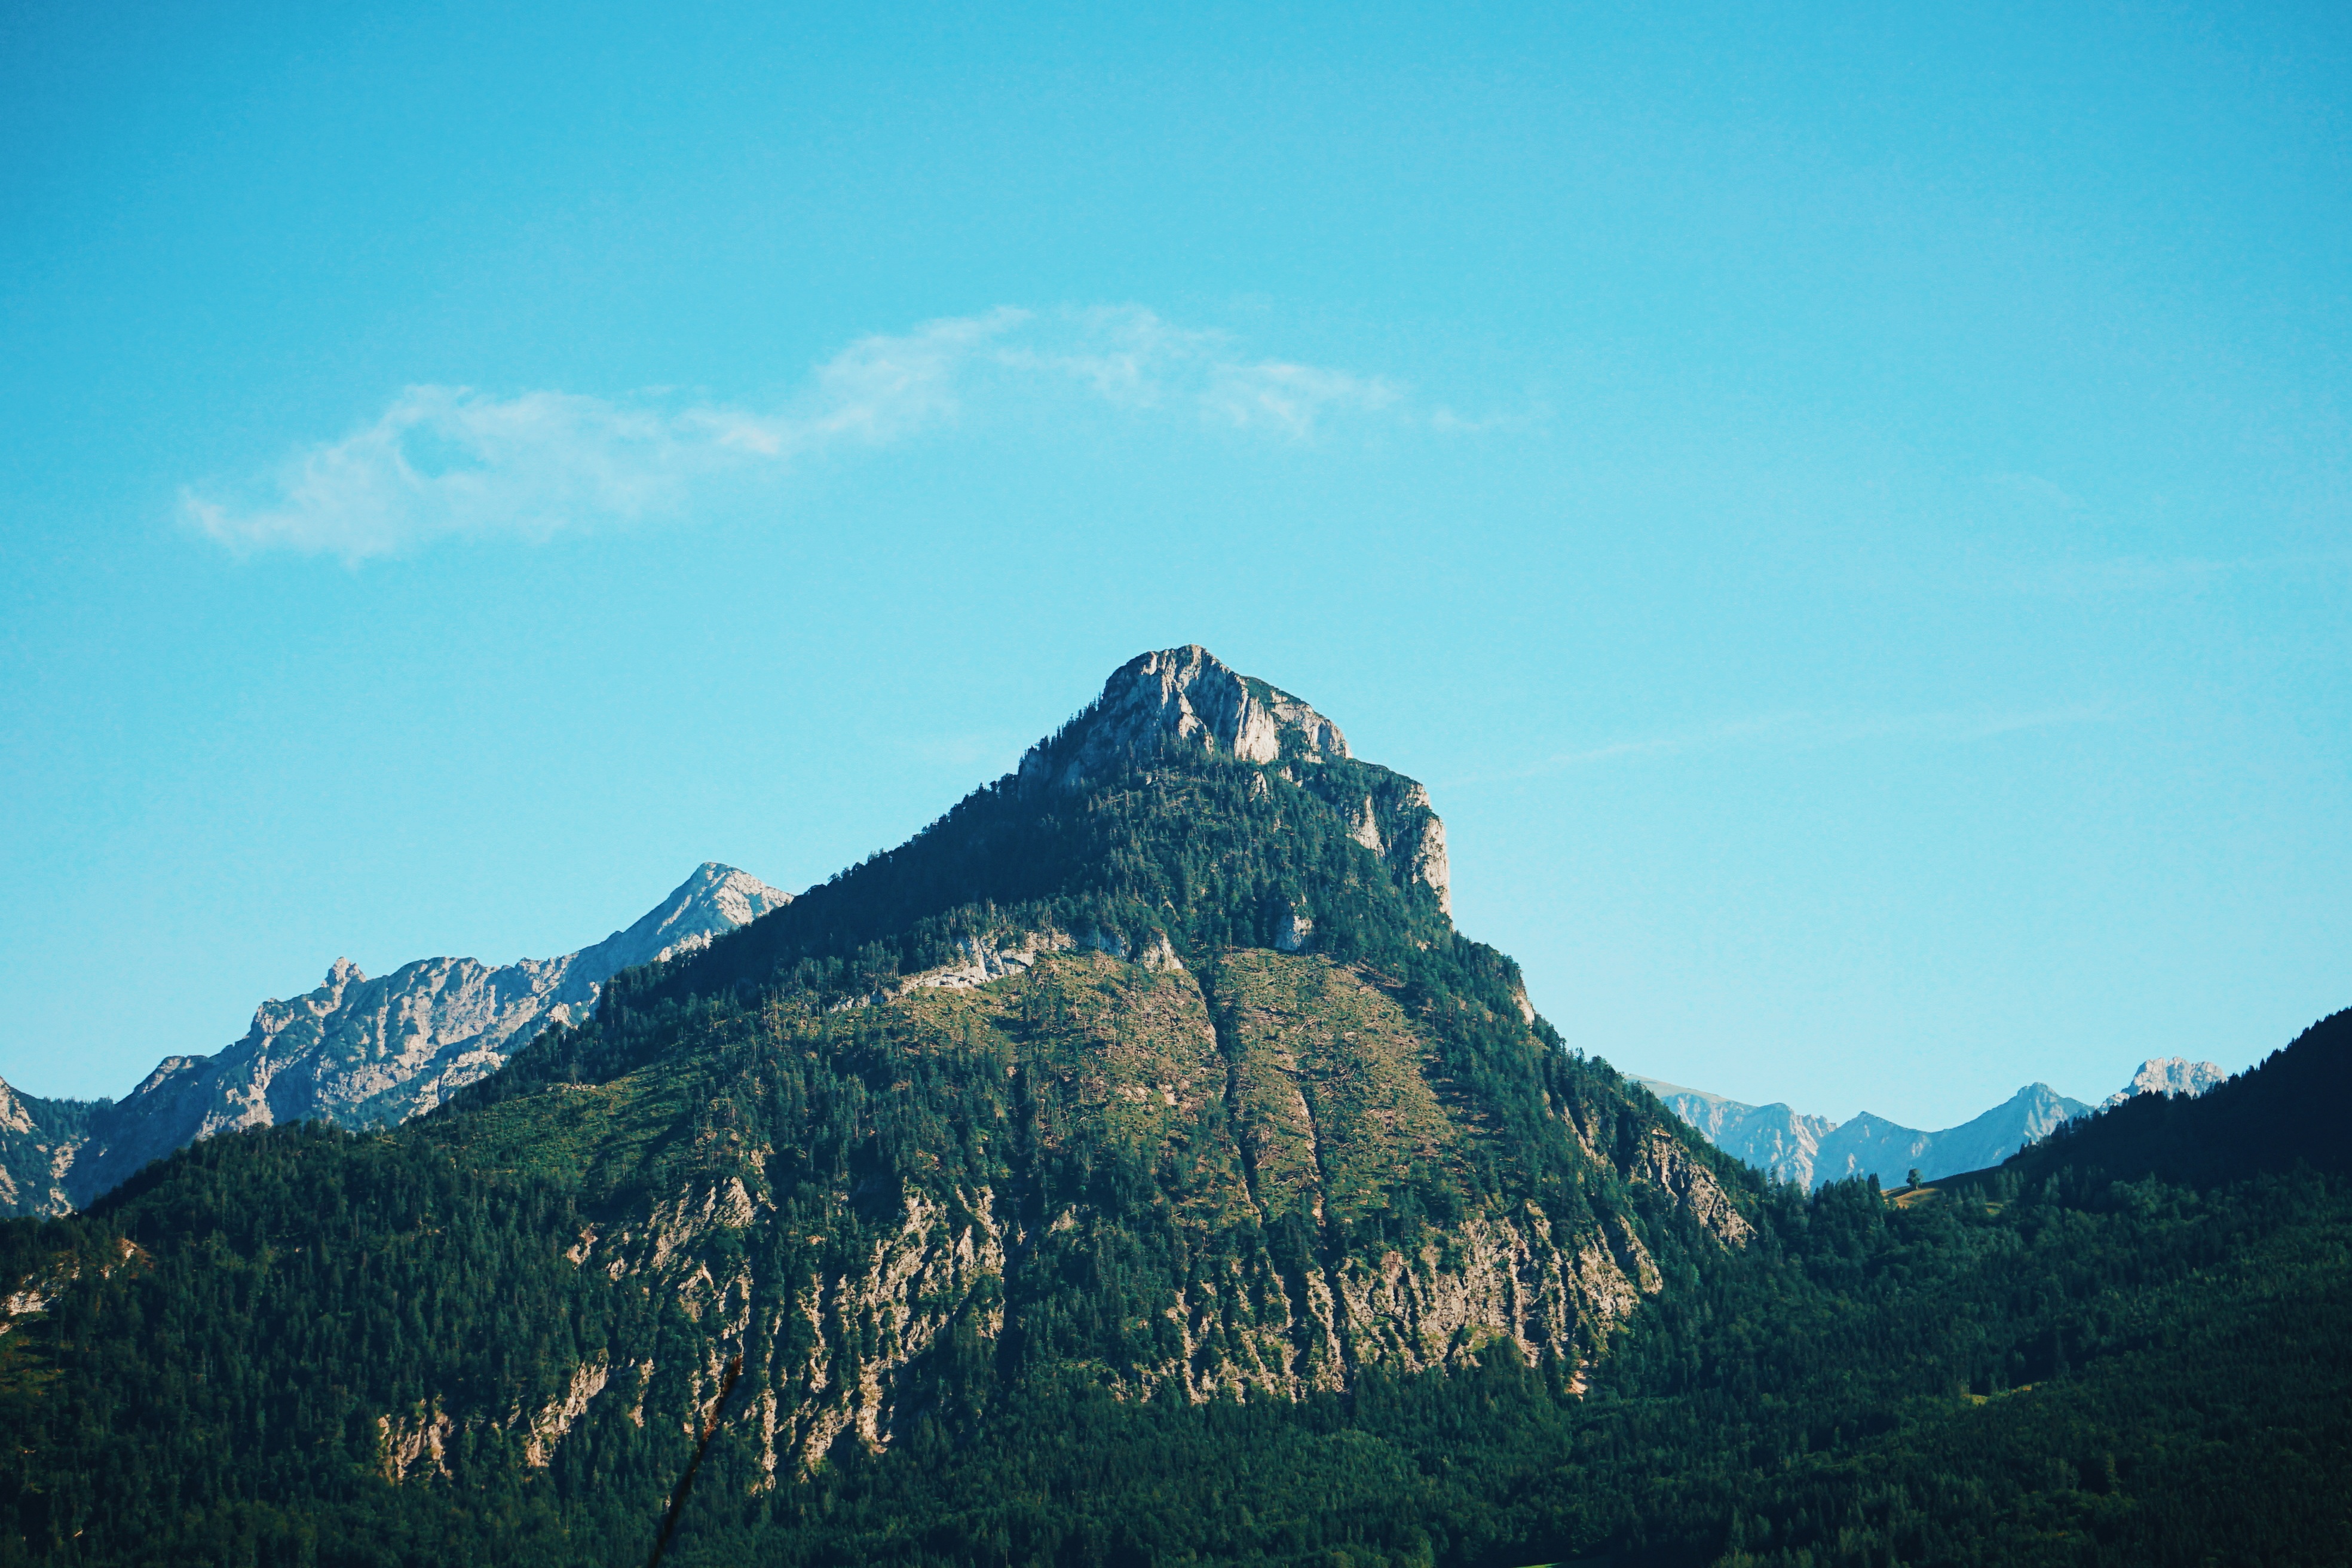
landscape, nature, mountain, sky, hill, mountain range, scenic, ridge, summit, mountain peak, outdoors, daylight, alps, plateau, landform, geographical feature, mountainous landforms